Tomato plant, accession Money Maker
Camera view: tilt-top (135 deg); turntable rotation: 180 degrees
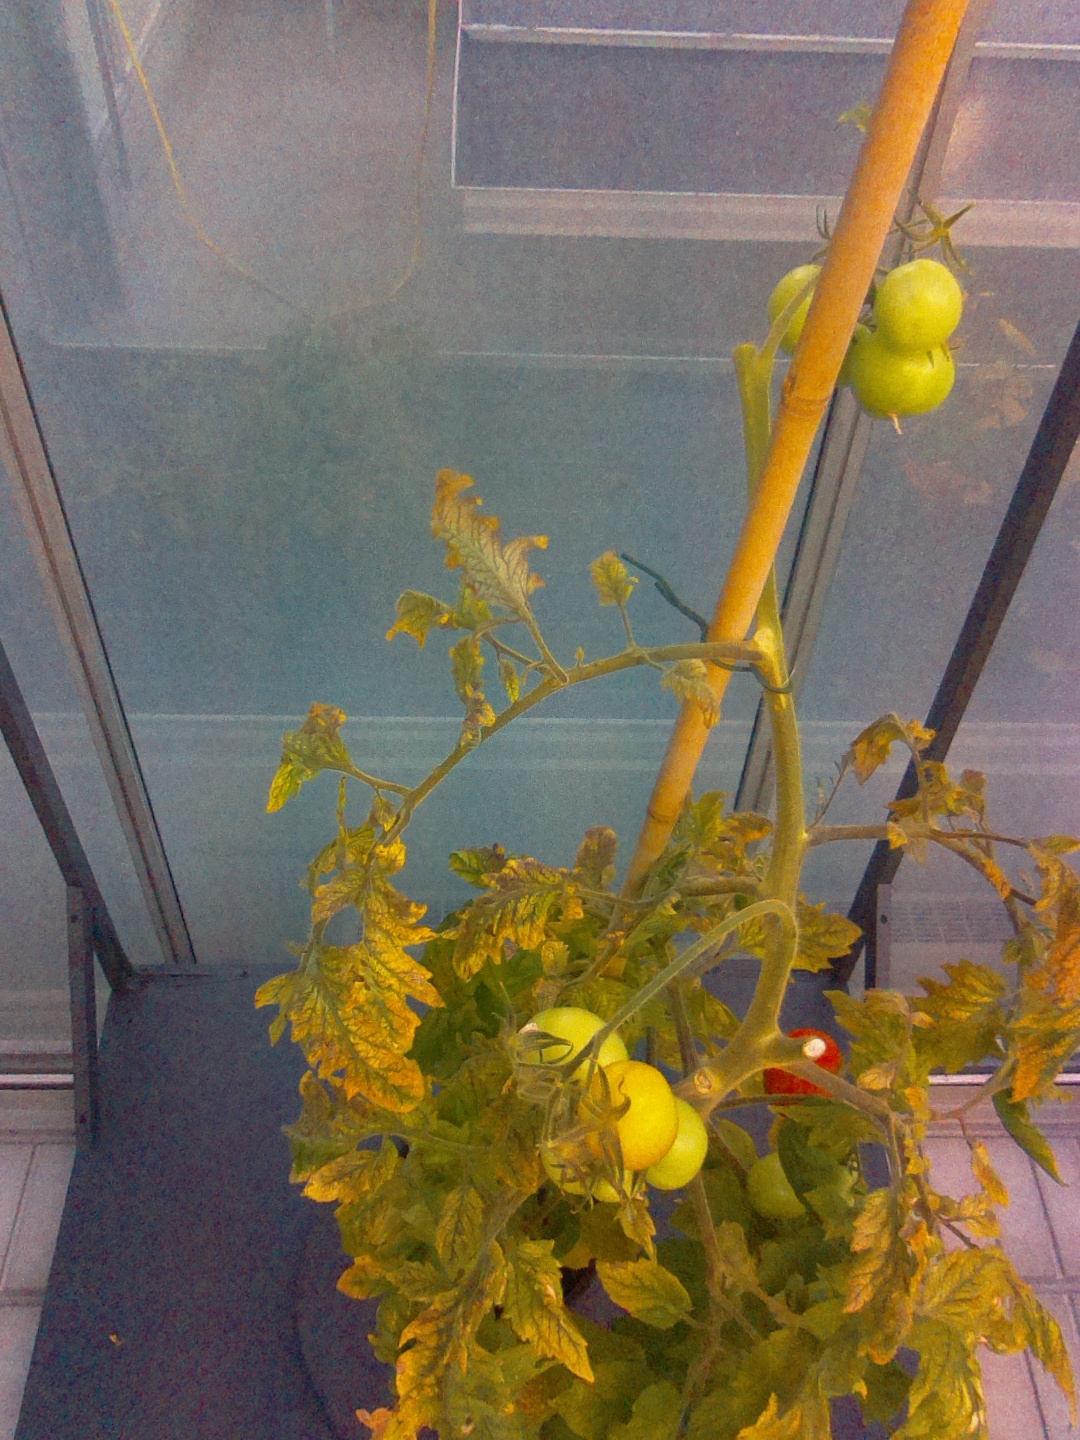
BBCH growth stage 81: 10%-20% of fruits show typical fully ripe color